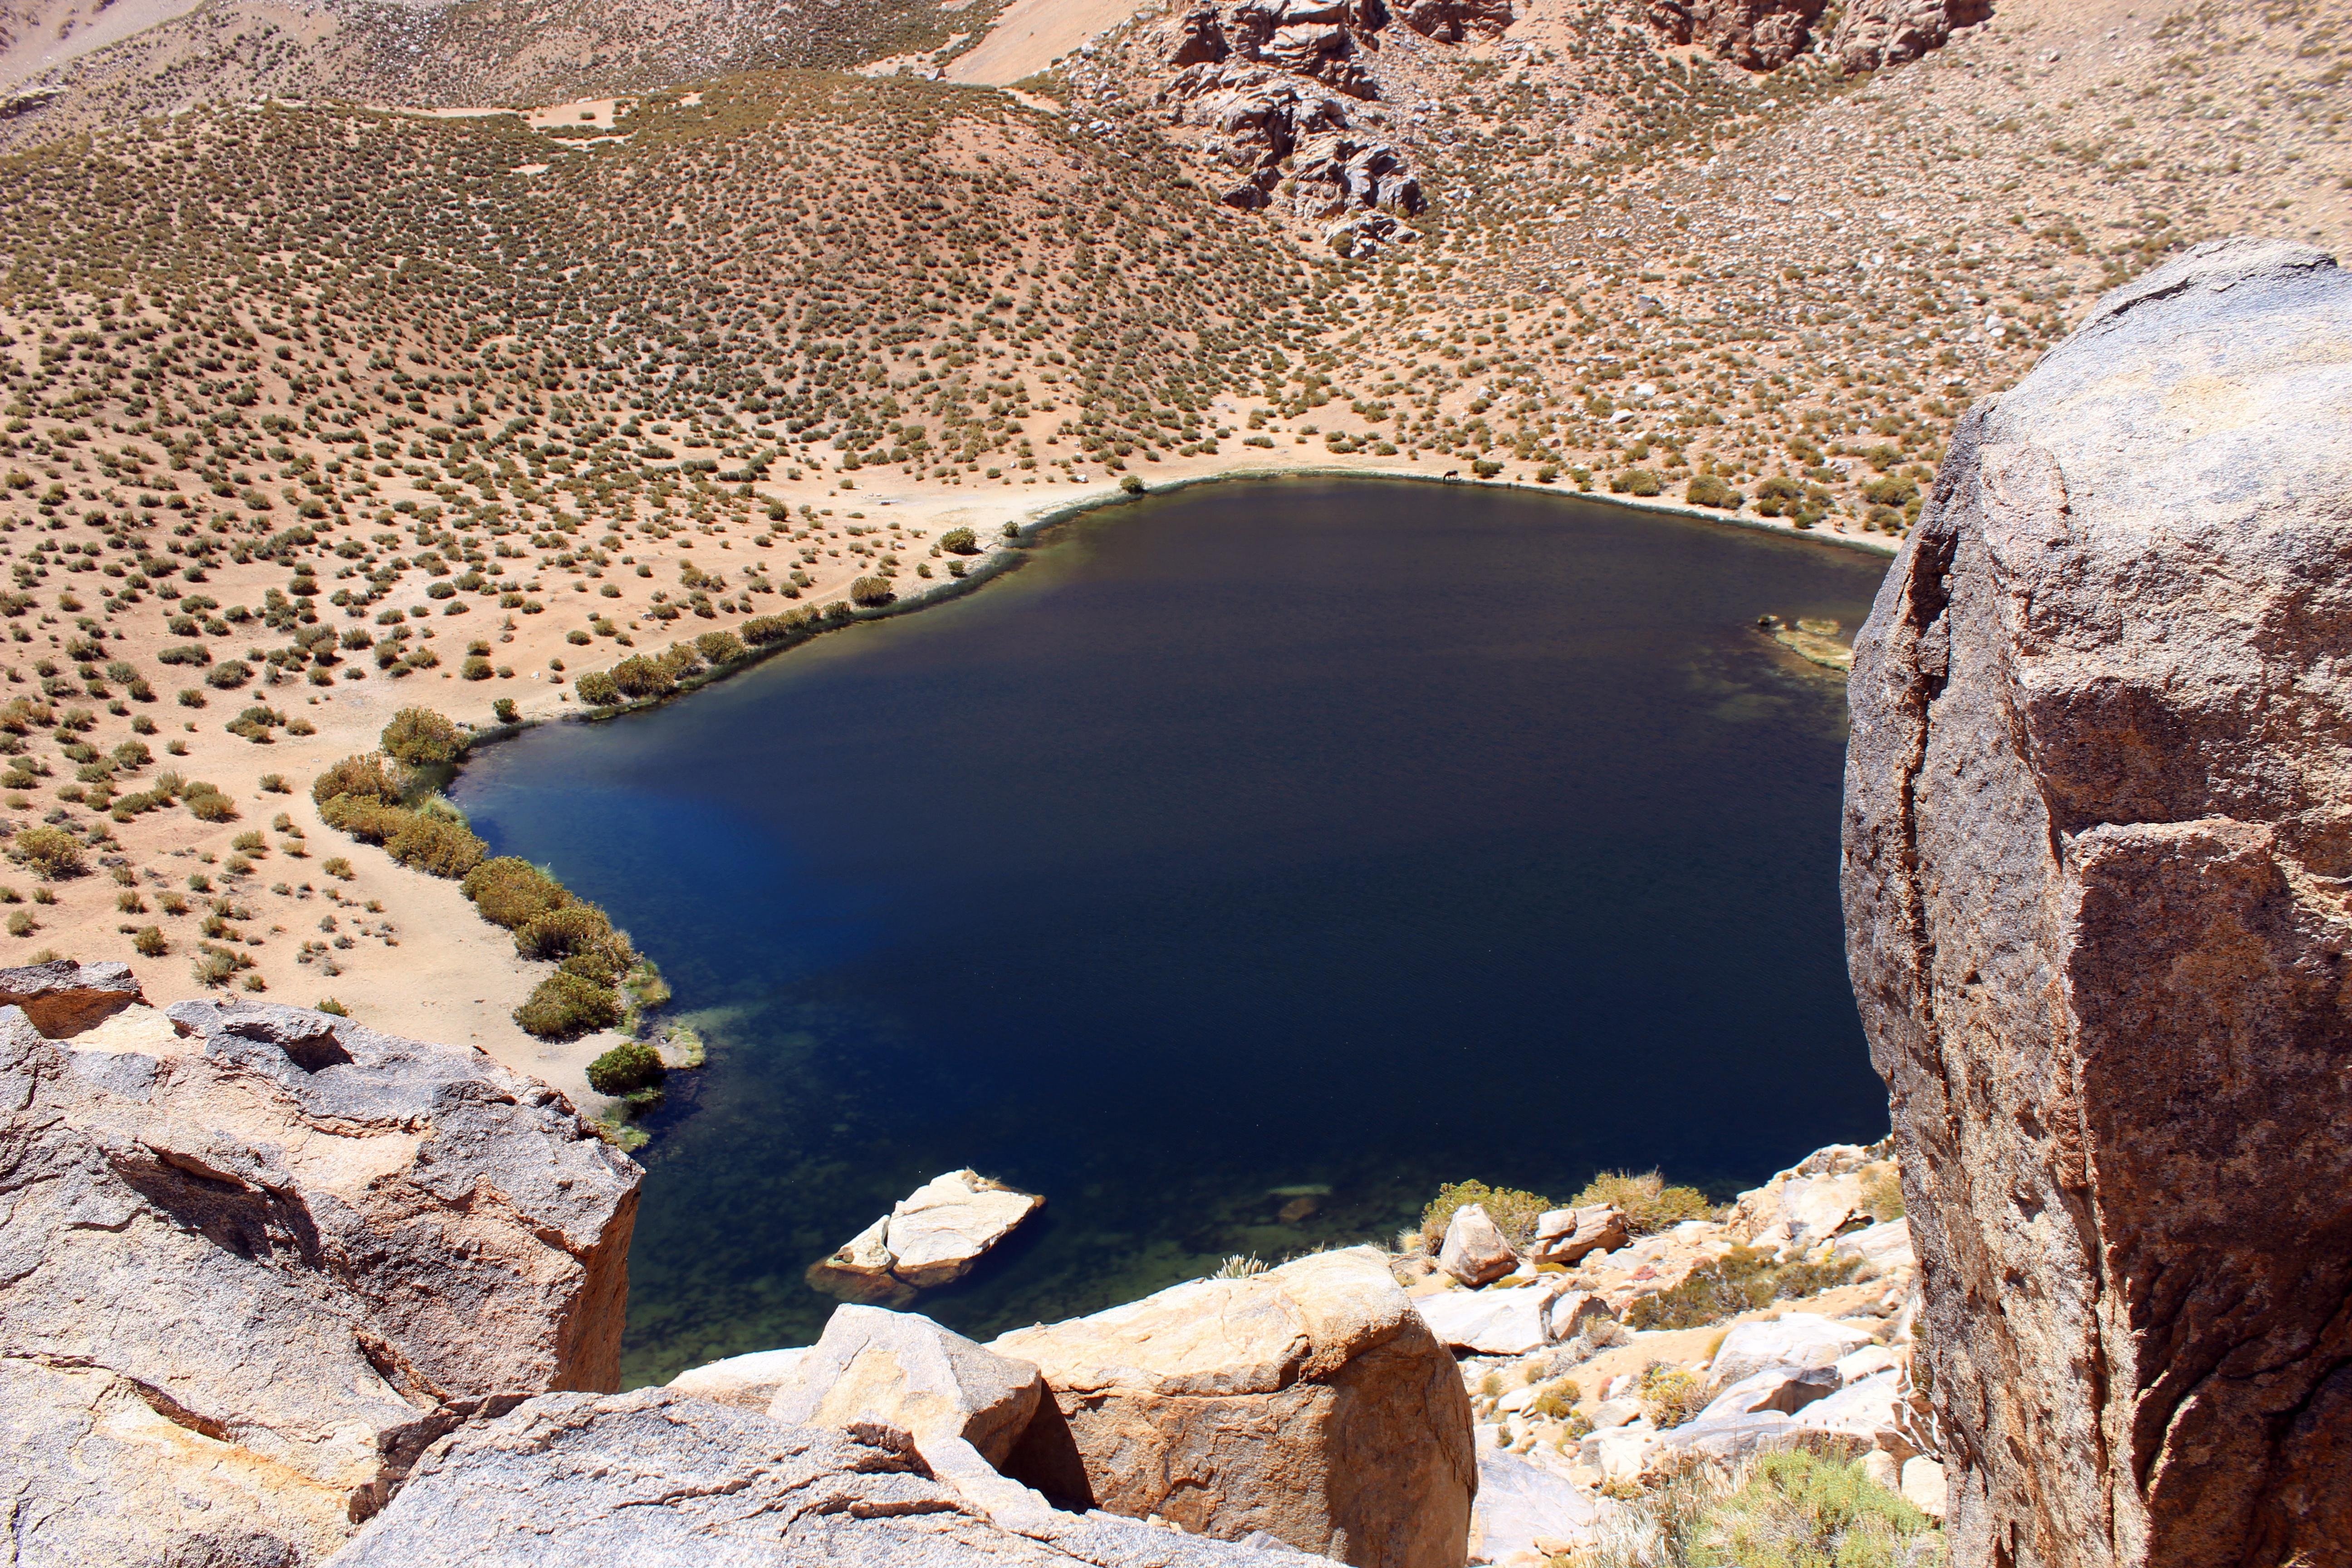
landscape, sea, water, rock, wilderness, mountain, lake, river, valley, cliff, canyon, reservoir, terrain, chile, geology, wadi, cochiguaz